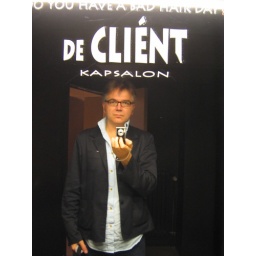
Hairdresser ad on the mirror in the bathroom of a restaurant